Postwar anti-Jewish violence in Slovakia

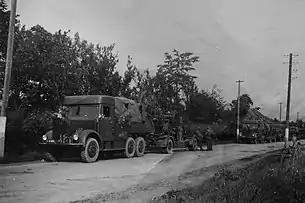
The Slovak National Uprising brought devastation to central and eastern Slovakia.

Before the war, economic antisemitism had portrayed Jews as economic exploiters of poor Slovaks who lived off their labor. After the war, Jews were accused of shirking manual labor and instead being involved in black market and smuggling. In defense of Jewish participation in the black market, SRP chairman Vojtech Winterstein said: "Jews have to make a living. They have no money, no opportunity to make money..." Jews were also criticized for accepting help from the American Jewish Joint Distribution Committee and other international organizations. Many non-Jewish Slovaks believed that Jews occupied a privileged position in the economy. Unlike in the Czech lands, most Slovaks saw a reduction in their standard of living after liberation. Over the winter of 1945–1946, UNRRA reported that hundreds of thousands of residents of rural areas in eastern Slovakia still lacked housing. The straitened economic circumstances meant that any sign of favoritism became a cause of ethnic resentment. False claims were made that Jews had not suffered as much as non-Jews during the war and had not participated in the Slovak National Uprising, which further fueled resentment against them.